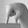
ASL letter: Q